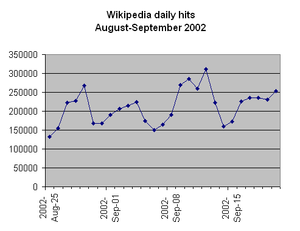
Wikipédia a été lancée officiellement le 15 janvier 2001 pour soutenir Nupedia, un projet semblable mais écrit uniquement par des experts. Wikipédia a grandi très rapidement au point de remplacer Nupedia, puis par la suite de devenir un projet mondial très important. Cette encyclopédie comptait en 2010 des millions de pages et d’articles rédigés par des centaines de milliers de bénévoles dans plus de deux cents langues.